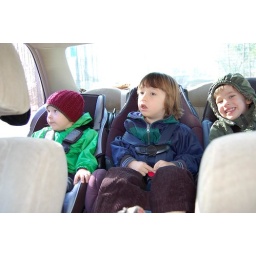
field trip in car